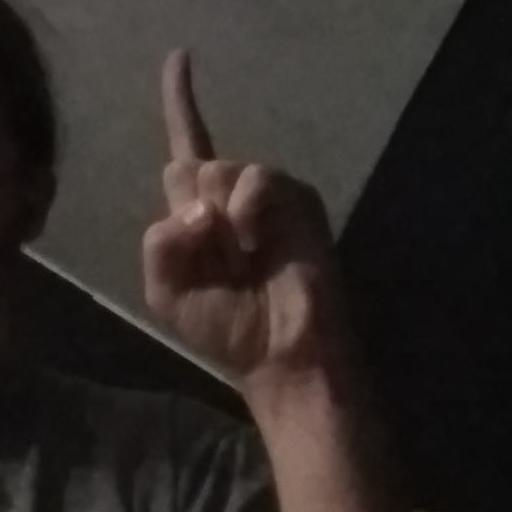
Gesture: one